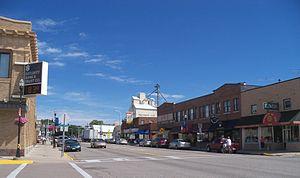
La ville américaine de Glencoe est le siège du comté de McLeod, dans l’État du Minnesota. Sa population s’élevait à 5 631 habitants lors du recensement de 2010.